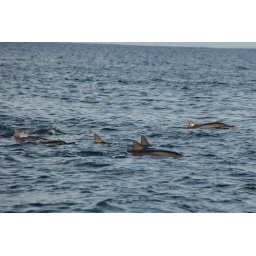
Dolphins swimming beside the boat near Kalaniana'ole Beach Oahu Hawaii